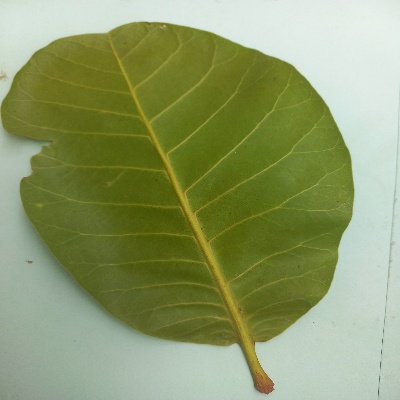
Crop: Cashew
Condition: healthy